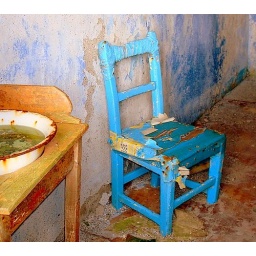
chair and basin in room of abandoned house, other shots of room and house itself are below in &amp;quot;blue room&amp;quot; and &amp;quot;Devlin North.&amp;quot;